Jack Mitchell (banker)

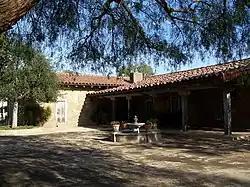
Covarrubias Adobe, the Los Rancheros Visitadores clubhouse

Together with some friends, he organized a group Los Rancheros Visitadores, which held annual California horseback treks, attracting over 700 riders. Mitchell was the first president and led the group for 25 years. Members and guests would include Edward Borein, Thomas M. Storke, Clark Gable, and Walt Disney.